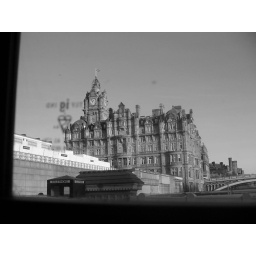
the same building, but in black and white with the safety mark of the glass in the shot